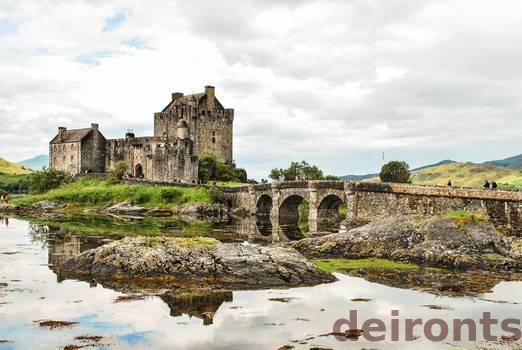
Label: Watermark